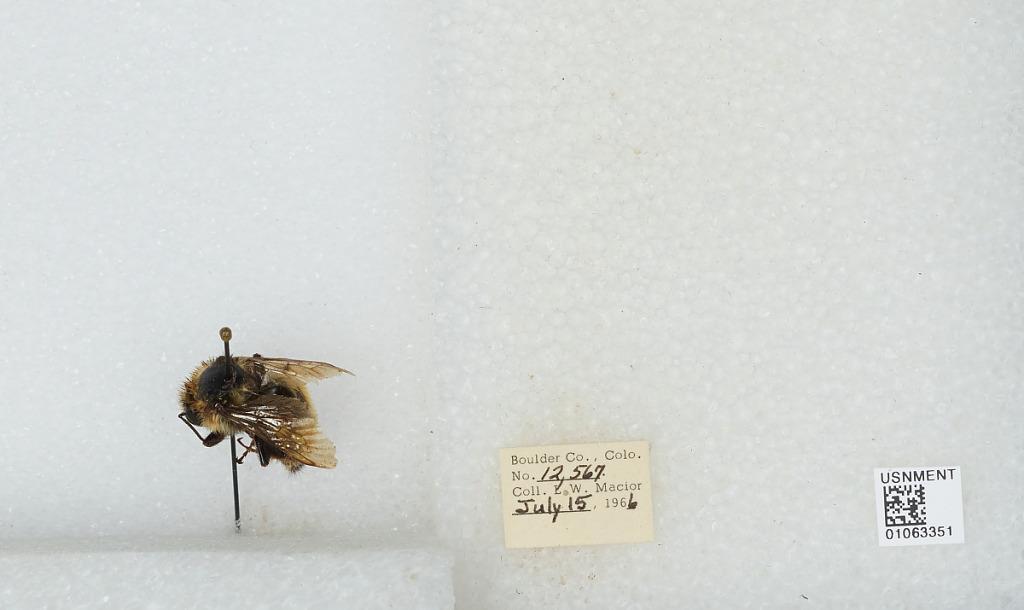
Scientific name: Bombus (Pyrobombus) bifarius Cresson
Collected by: L. Macior
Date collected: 1966-7-15
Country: United States
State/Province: Colorado
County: Boulder
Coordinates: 40.0275, -105.252